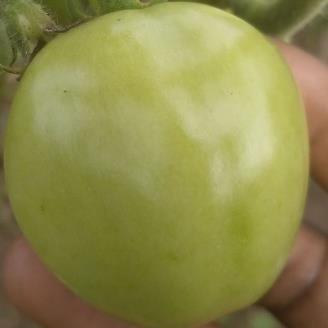
Crop: Tomato
Condition: healthy-fruit